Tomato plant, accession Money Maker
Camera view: horizontal (90 deg, fisheye); turntable rotation: 120 degrees
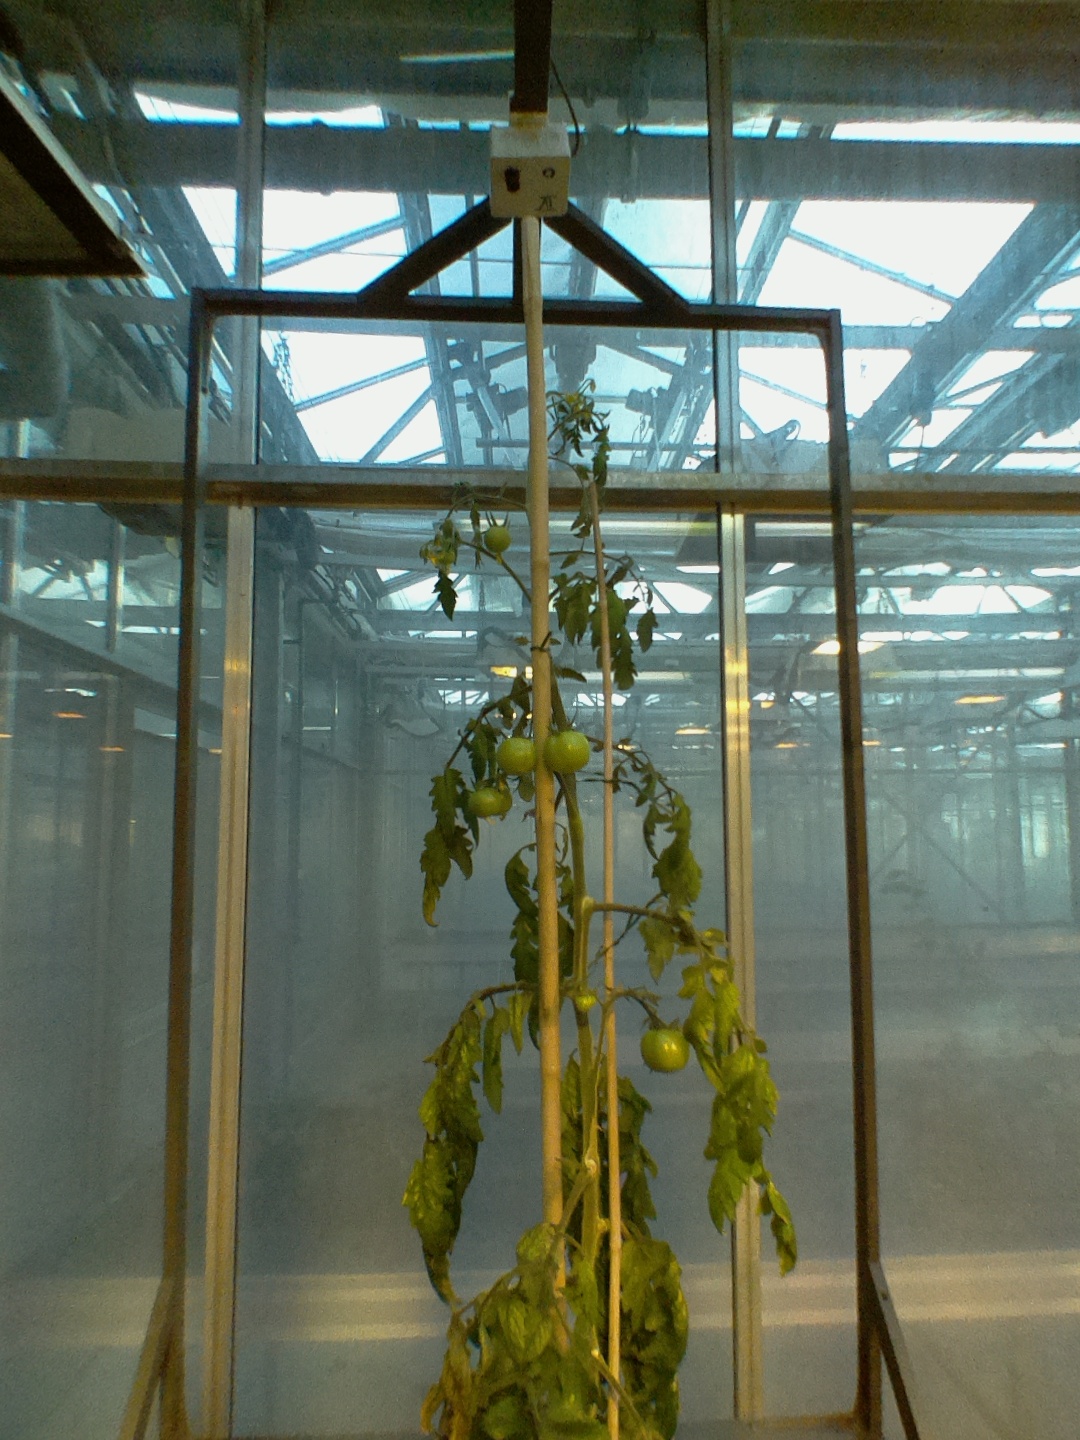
BBCH growth stage 76: 60%-70% of final fruit size